Jangian Kotla

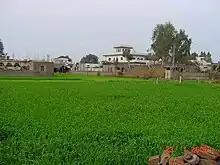
A View of Jangian Kotla.

Jangian Kotla is a village in Azad Kashmir situated between the Upper Jhelum Canal and the Jhelum River in the Khari Sharif locality of Mirpur, Azad Kashmir. The village is located 794 ft. above sea level. The village takes its name from Man Named CH Jangu Baba who was Jaat came from Gujar Khan. Kotla was primarily a residency of Hindu family.